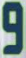
Number: 9